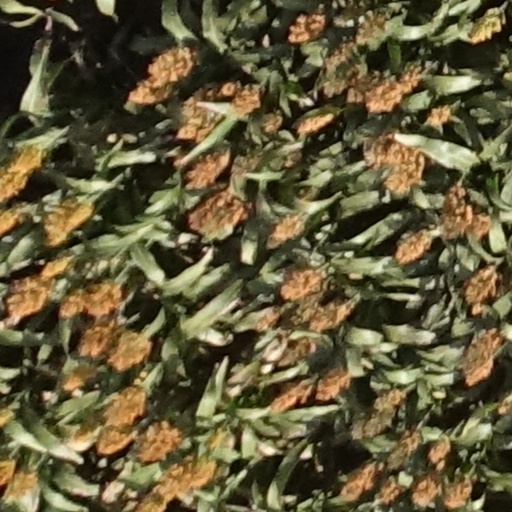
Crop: sorghum